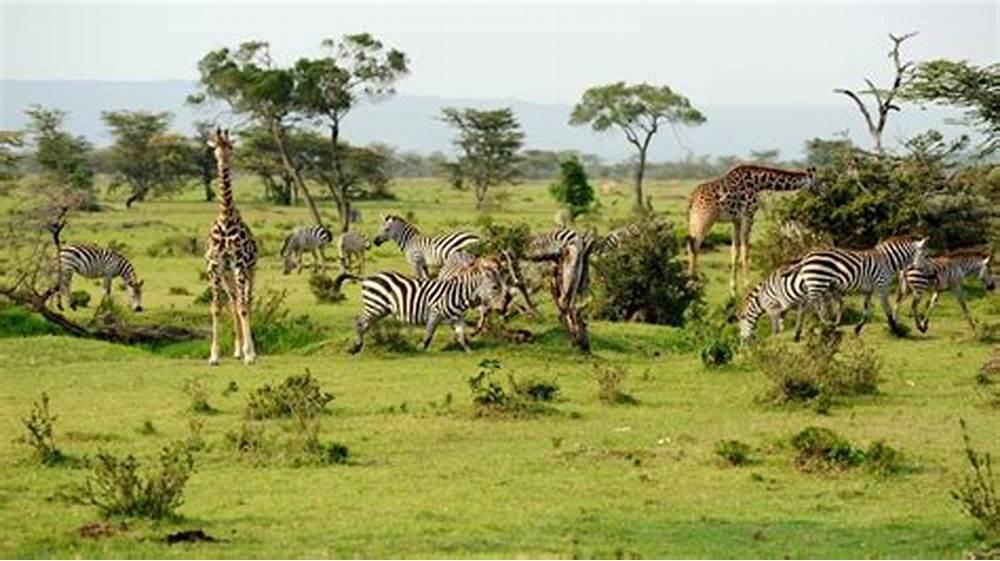
Mandhari nzuri, safi na tulivu ya ardhi ya tambarare, iliyozungukwa na nyasi za rangi ya kijani jeshi, miti mirefu kwa mifupi na katikati kukiwa na kundi kubwa la wanyama aina ya pundamilia na twiga wawili, na kwa mbali kukiwa na milima iliyofunikwa na ukungu.